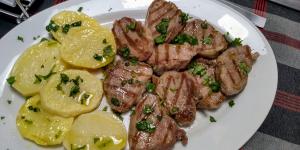
solomillo de cerdo a la plancha